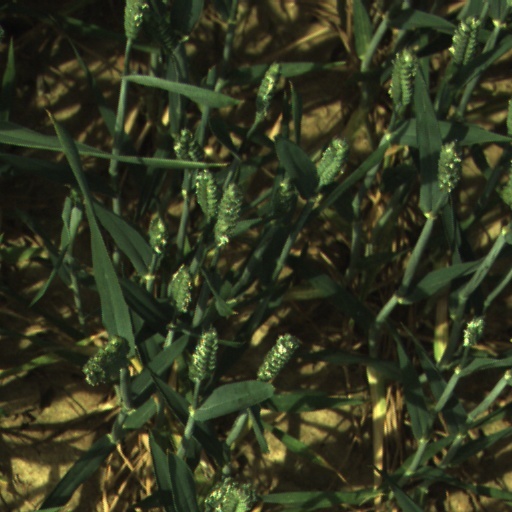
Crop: wheat